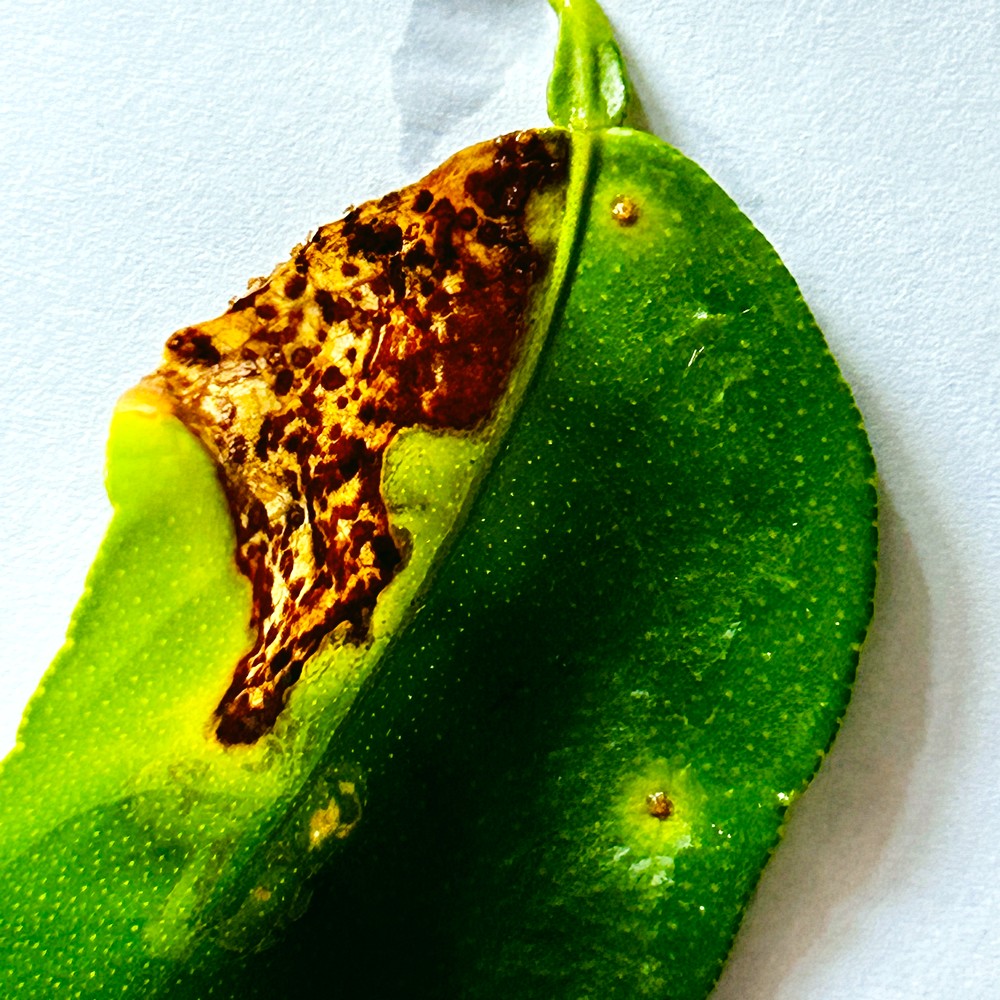
Label: Citrus Canker